Royal Canadian Chaplain Service

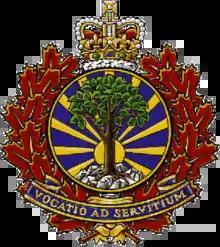

The Royal Canadian Chaplain Service is a personnel branch of the Canadian Armed Forces that has approximately 264 Regular Force chaplains and 135 Reserve Force chaplains representing the Christian, Muslim and Jewish faiths. From 1969 to 2014 it was named the Chaplain Branch. It was renamed on October 16, 2014.